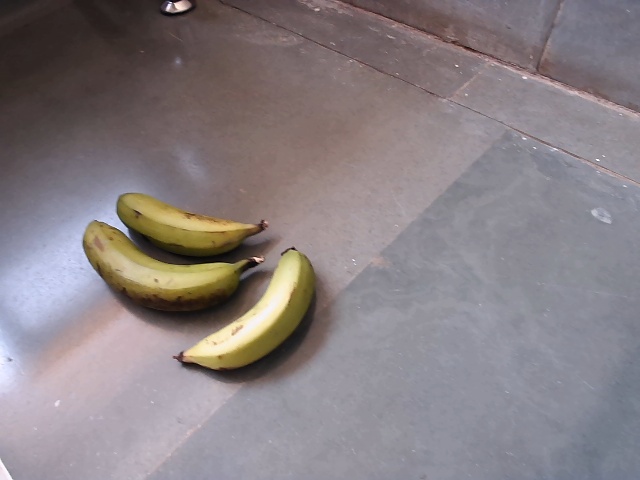
Label: Raw_Banana